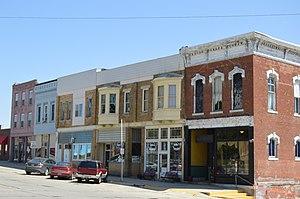
Mount Pulaski est une petite ville du comté de Logan, dans l'Illinois, aux États-Unis. Fondée en 1836, par Jabez Capps, George Turley et Barton Robinson, elle est baptisée en référence au général polonais Casimir Pulaski, héros de la révolution américaine qui, en tant que garde du corps de George Washington, lui sauve la vie, le 11 septembre 1777. Le père de George Turley avait combattu durant la révolution et connaissait le général.